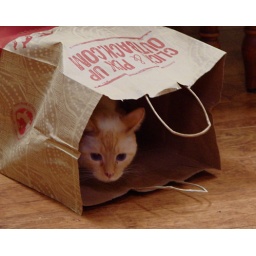
cat in a bag